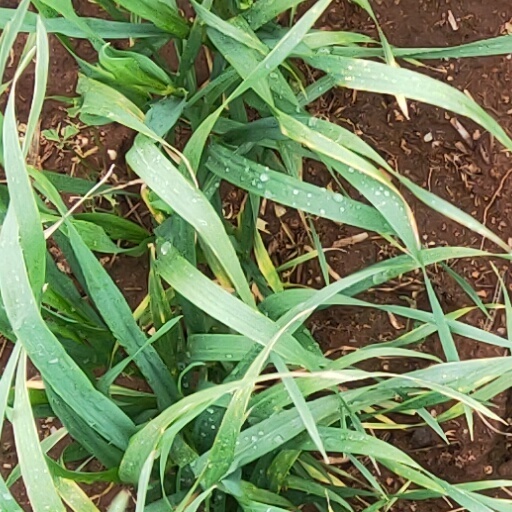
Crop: wheat